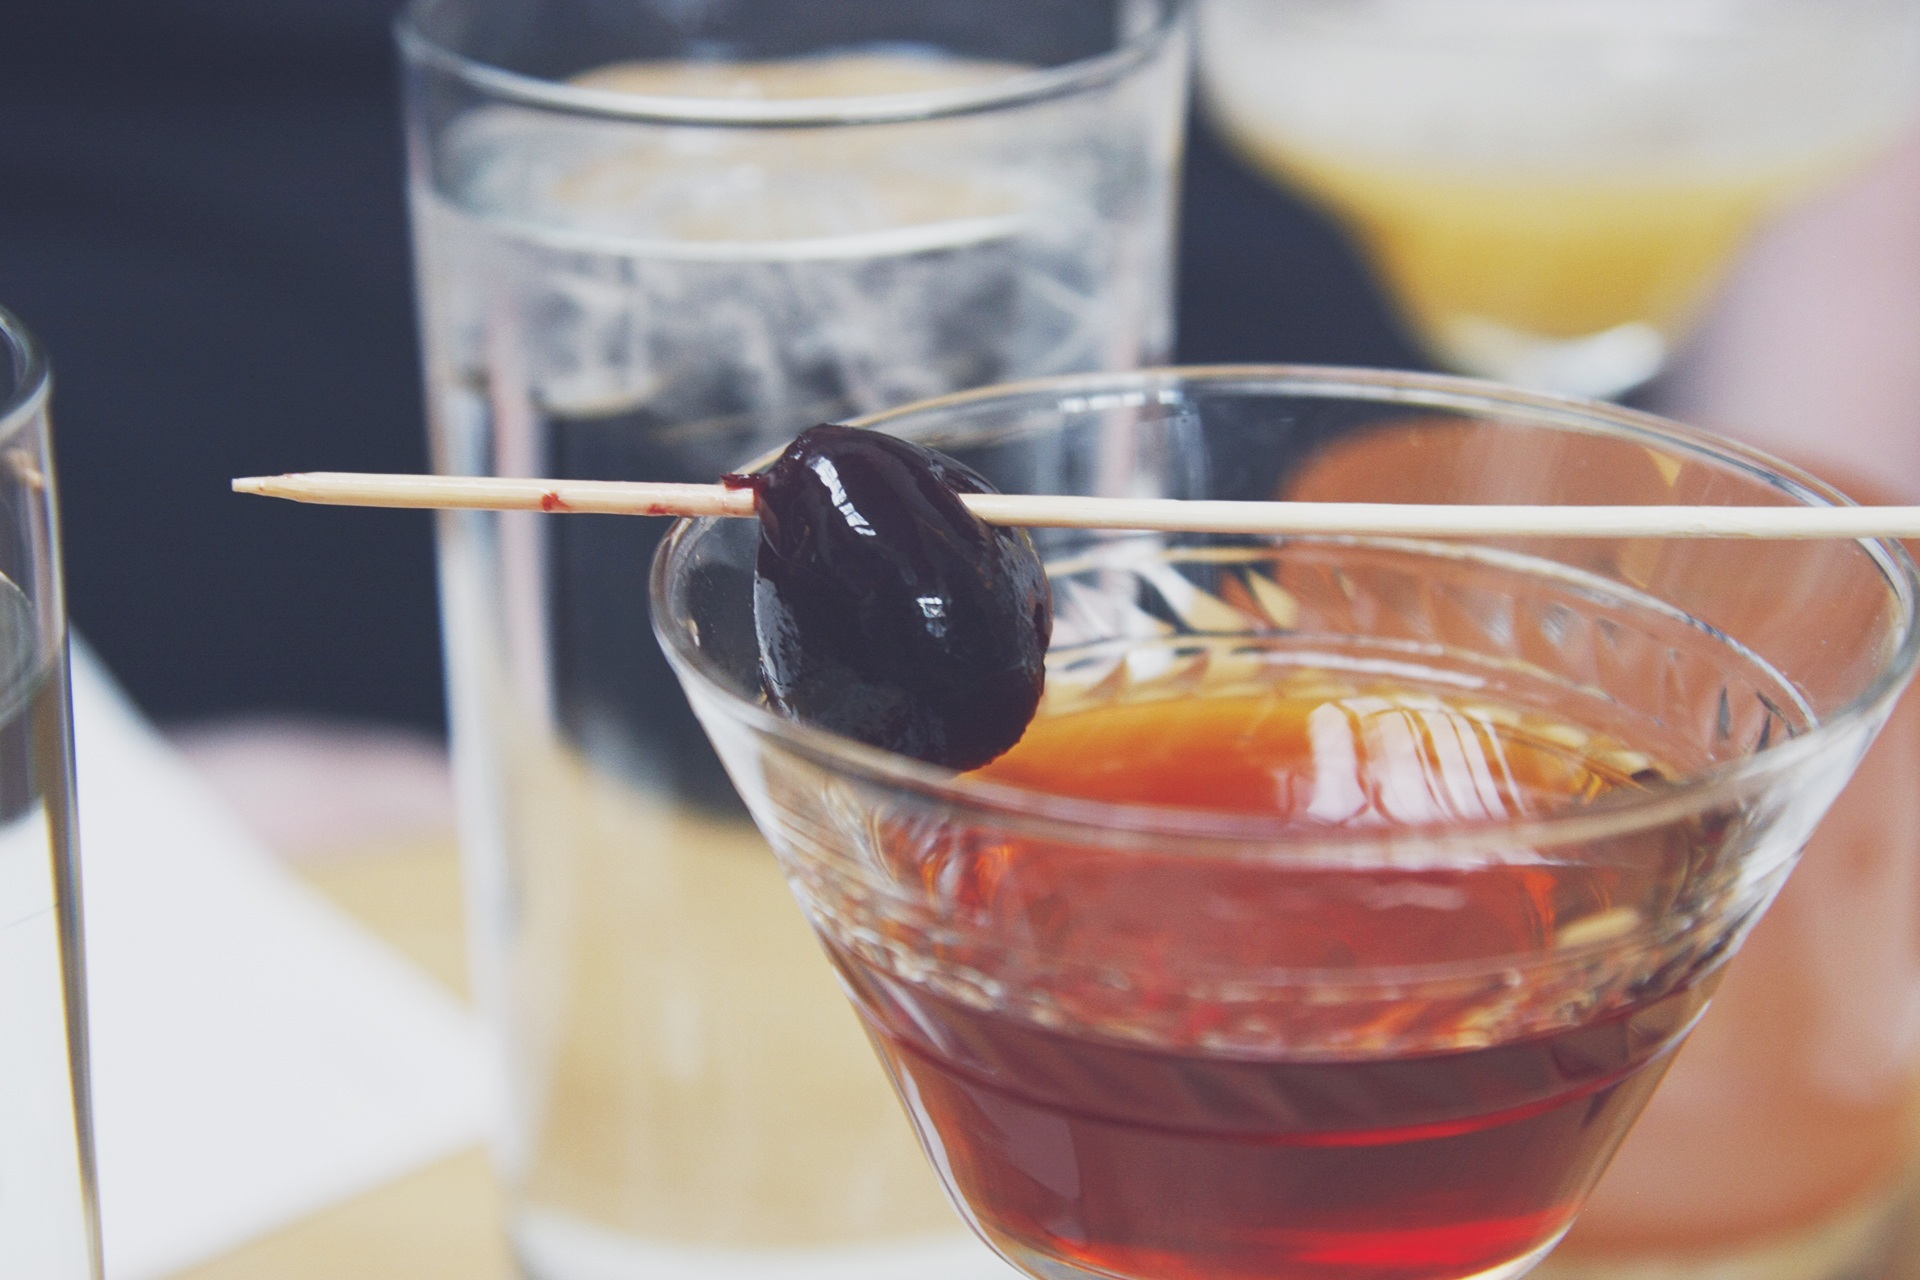
glass, manhattan, bar, celebration, orange, dish, food, red, produce, beverage, drink, alcohol, cocktail, alcoholic, refreshment, liqueur, cherry, bourbon, toothpick, alcoholic beverage, negroni, distilled beverage